Verdal Municipality

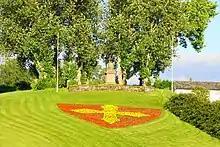
Flowers forming the coat of arms

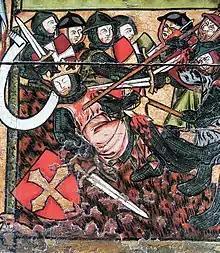
The painting of Olaf II's death at the Battle of Stiklestad (dated from the first half of the 14th century), which inspired the municipal coat of arms.

The municipality of "Værdalen" was established on 1 January 1838 (see formannskapsdistrikt law). It is one of very few municipalities in Norway with unchanged borders since that date, although the spelling of the name was modified to "Verdal". On 1 January 2018, the municipality switched from the old Nord-Trøndelag county to the new Trøndelag county.